History of the Rhodesian Light Infantry (1977–1980)

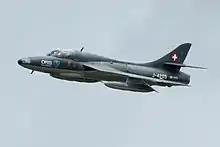
A Hawker Hunter of the Swiss Air Force. The intervention of RhAF Hunters twice proved decisive at Jorge do Limpopo during Operation Aztec.

The Rhodesians retreated further into the dark trees late on 30 May in a successful attempt to further confuse the guerrillas as to their precise position. Growing impatient, the cadres now began firing "anywhere and everywhere," in Swan's words. The RLI men kept silent to avoid giving their location away. Nationalists began coming into the trees after them, and again and again the Rhodesians held their fire until the last second before killing them and hiding their bodies. With each guerrilla attack, the 2 Commando men moved, turning the situation into one of cat and mouse. At Mapai, the column defeated a numerically superior and well-prepared FRELIMO–ZANLA force at the airstrip outside the town before resting for the night. Trooper C. J. Edmunds, who was killed during this action, was one of two Rhodesian fatalities during Operation Aztec. Rich's men were now able to call air support, which arrived minutes later in the form of Hawker Hunters, "our saviours", says Swan; the planes showered the guerrillas with SNEB rockets and 40 mm cannon fire, causing them to retreat back to Jorge do Limpopo. At Mapai, an RhAF Dakota was hit by an RPG-7 rocket while taking off at 20:00 on 30 May, killing its co-pilot, Flight Lieutenant Bruce Collocott.